Mikey Cuthbert

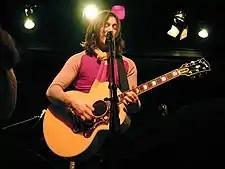
Mikey Cuthbert at concert, 2005

Mikey Cuthbert (born July 1972 in Southend-on-Sea) is an English singer-songwriter still based in Essex. Cuthbert's work is published by Eel Pie Recording Production Limited, Pete Townshend's publishing company.